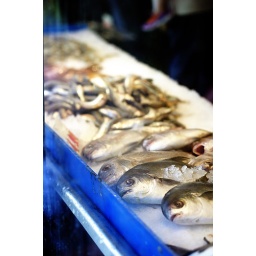
more fish in the window